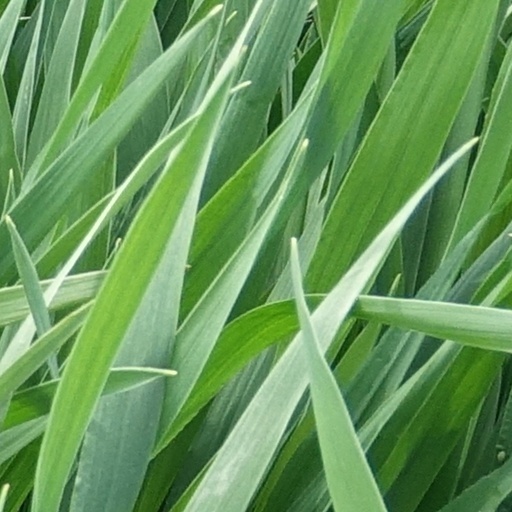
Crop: wheat